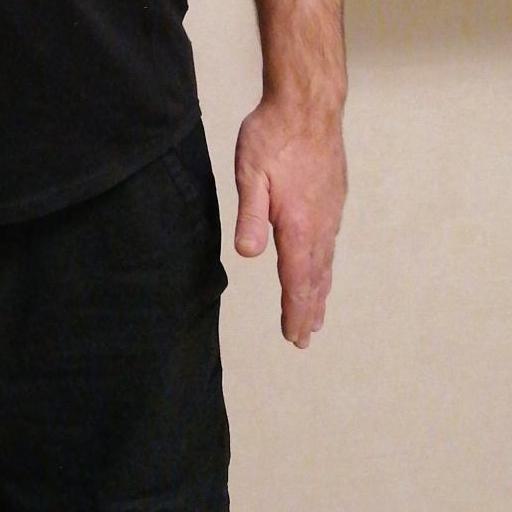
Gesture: no_gesture